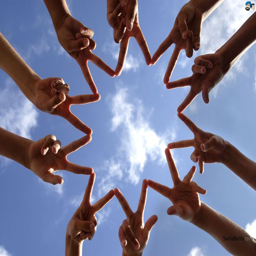
there is nothing i would not do for those who are really my friends .